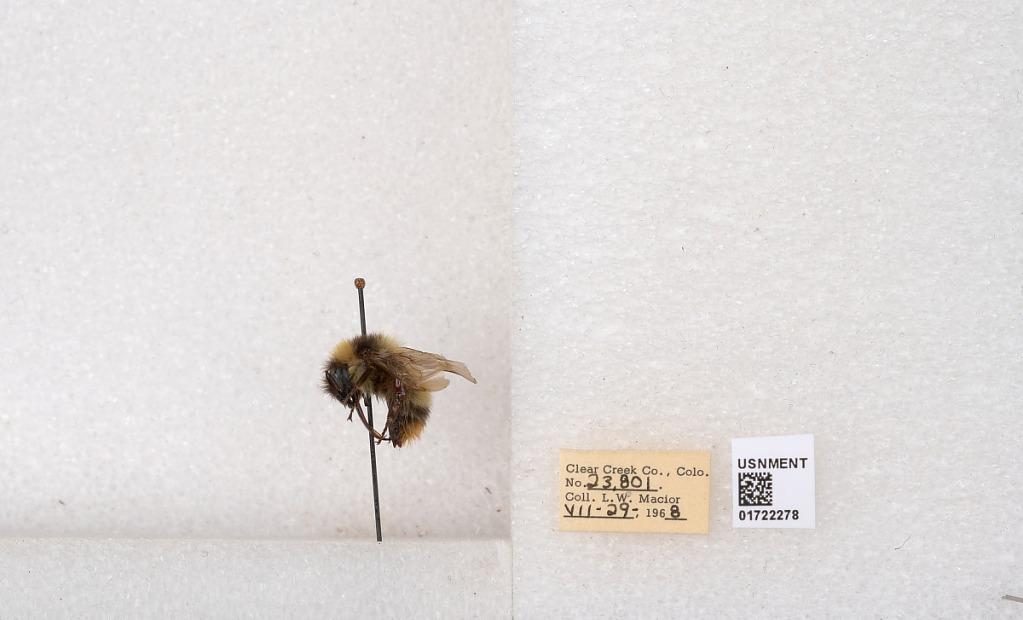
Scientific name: Bombus kirbyellus
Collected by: L. Macior
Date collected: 1968-7-29
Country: United States
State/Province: Colorado
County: Clear Creek
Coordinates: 39.6891, -105.644